Question: Please indicate a possible affordance area of the boxing_punching_bag that can be used for punching
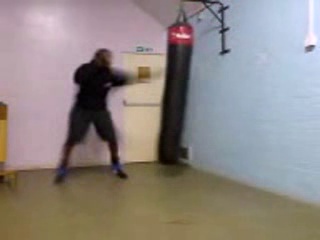
Answer: [148, 17, 205, 179]